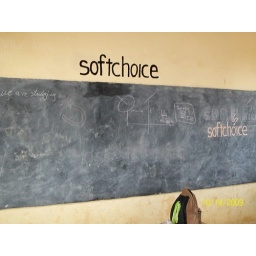
Softchoice on the wall in the computer lab